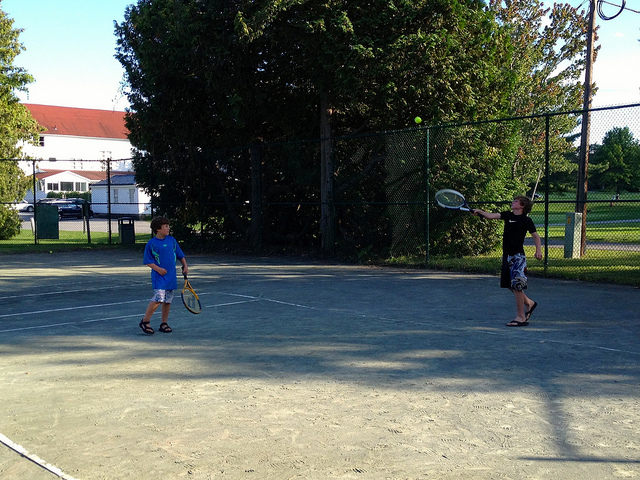
hai đứa trẻ đang chơi tennis trên sân